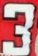
Number: 3